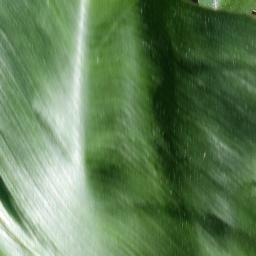
Label: Corn_(Maize)___Healthy